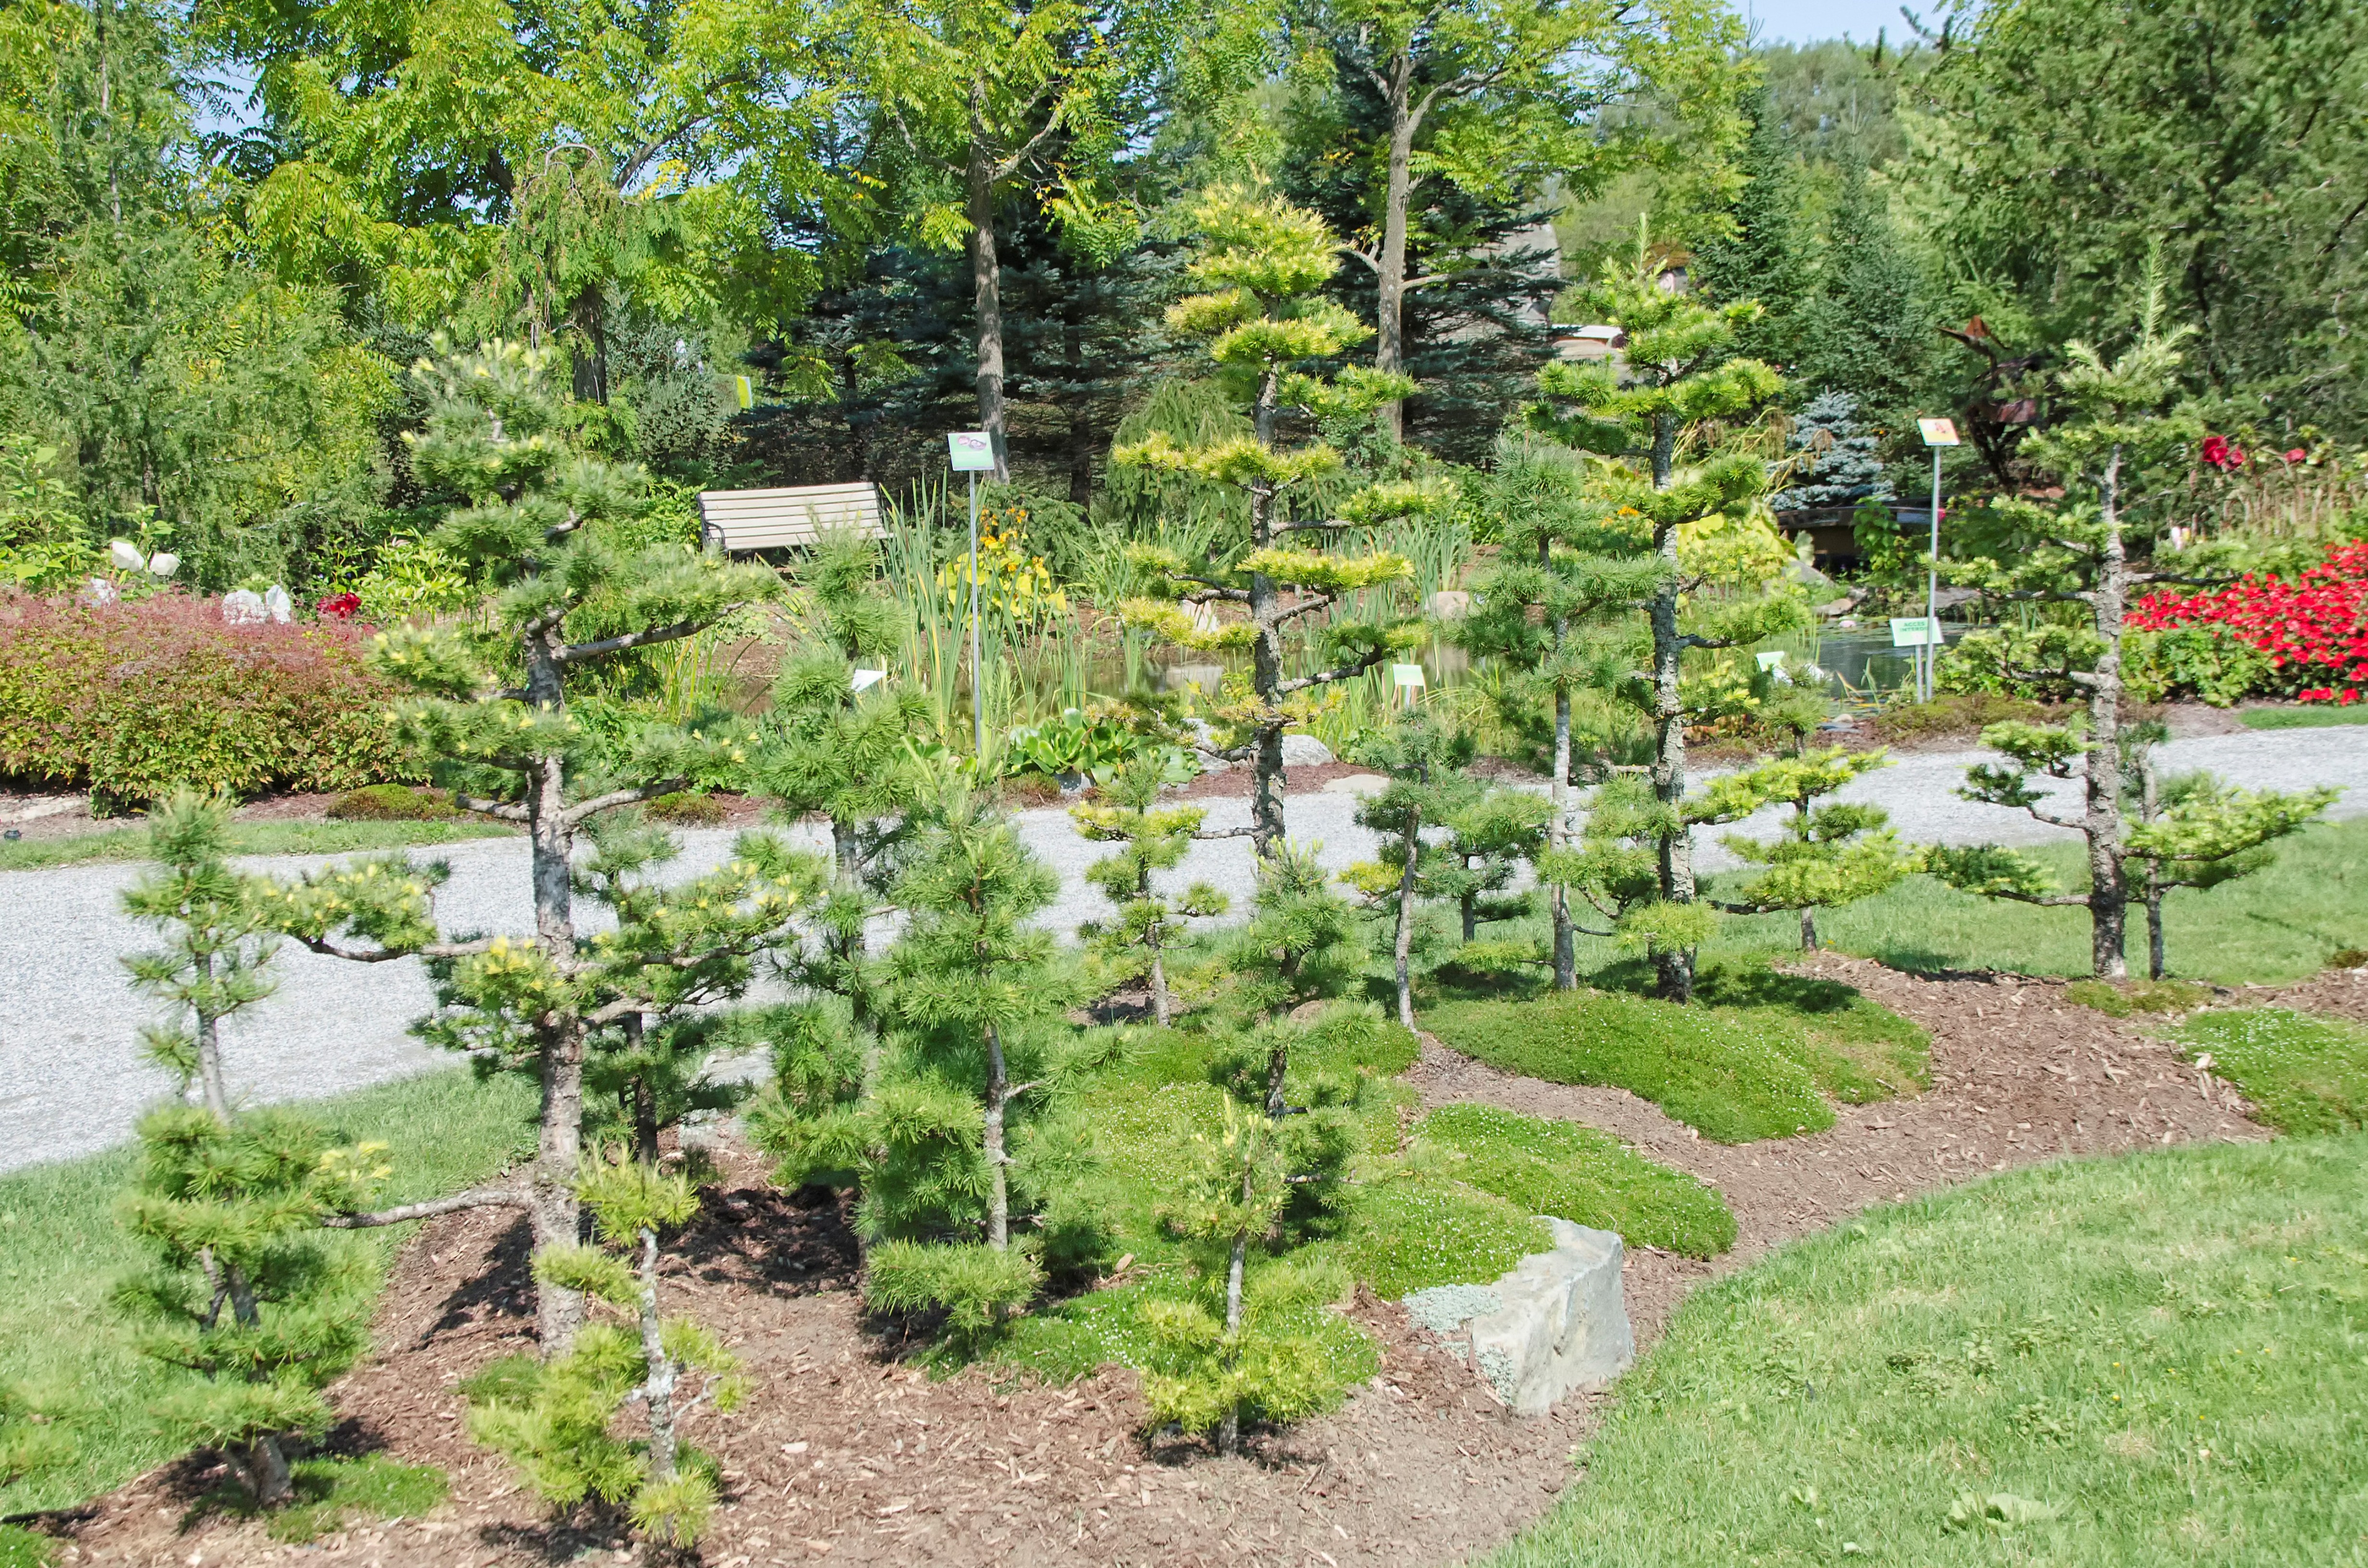
tree, nature, plant, flower, produce, evergreen, botany, garden, canada, shrub, botanical garden, quebec, yard, ecosystem, sherbrooke, flowering plant, woody plant, land plant